Elisabeth of Austria, Queen of France

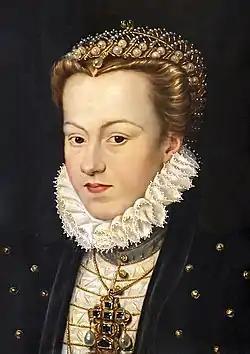
"Elisabeth of Austria", c. 1571

Because of the difficult journey and the cold weather, at the beginning of 1571 Elisabeth fell ill. Since the wedding took place far away from Paris, it was only in the spring that the German-French alliance was celebrated once again with magnificent feasts in the capital. On 25 March 1571, Elisabeth was consecrated as Queen of France by the Archbishop of Reims at the Basilica of Saint-Denis. The new queen officially entered Paris four days later, on 29 March. Then, she disappeared from public life.